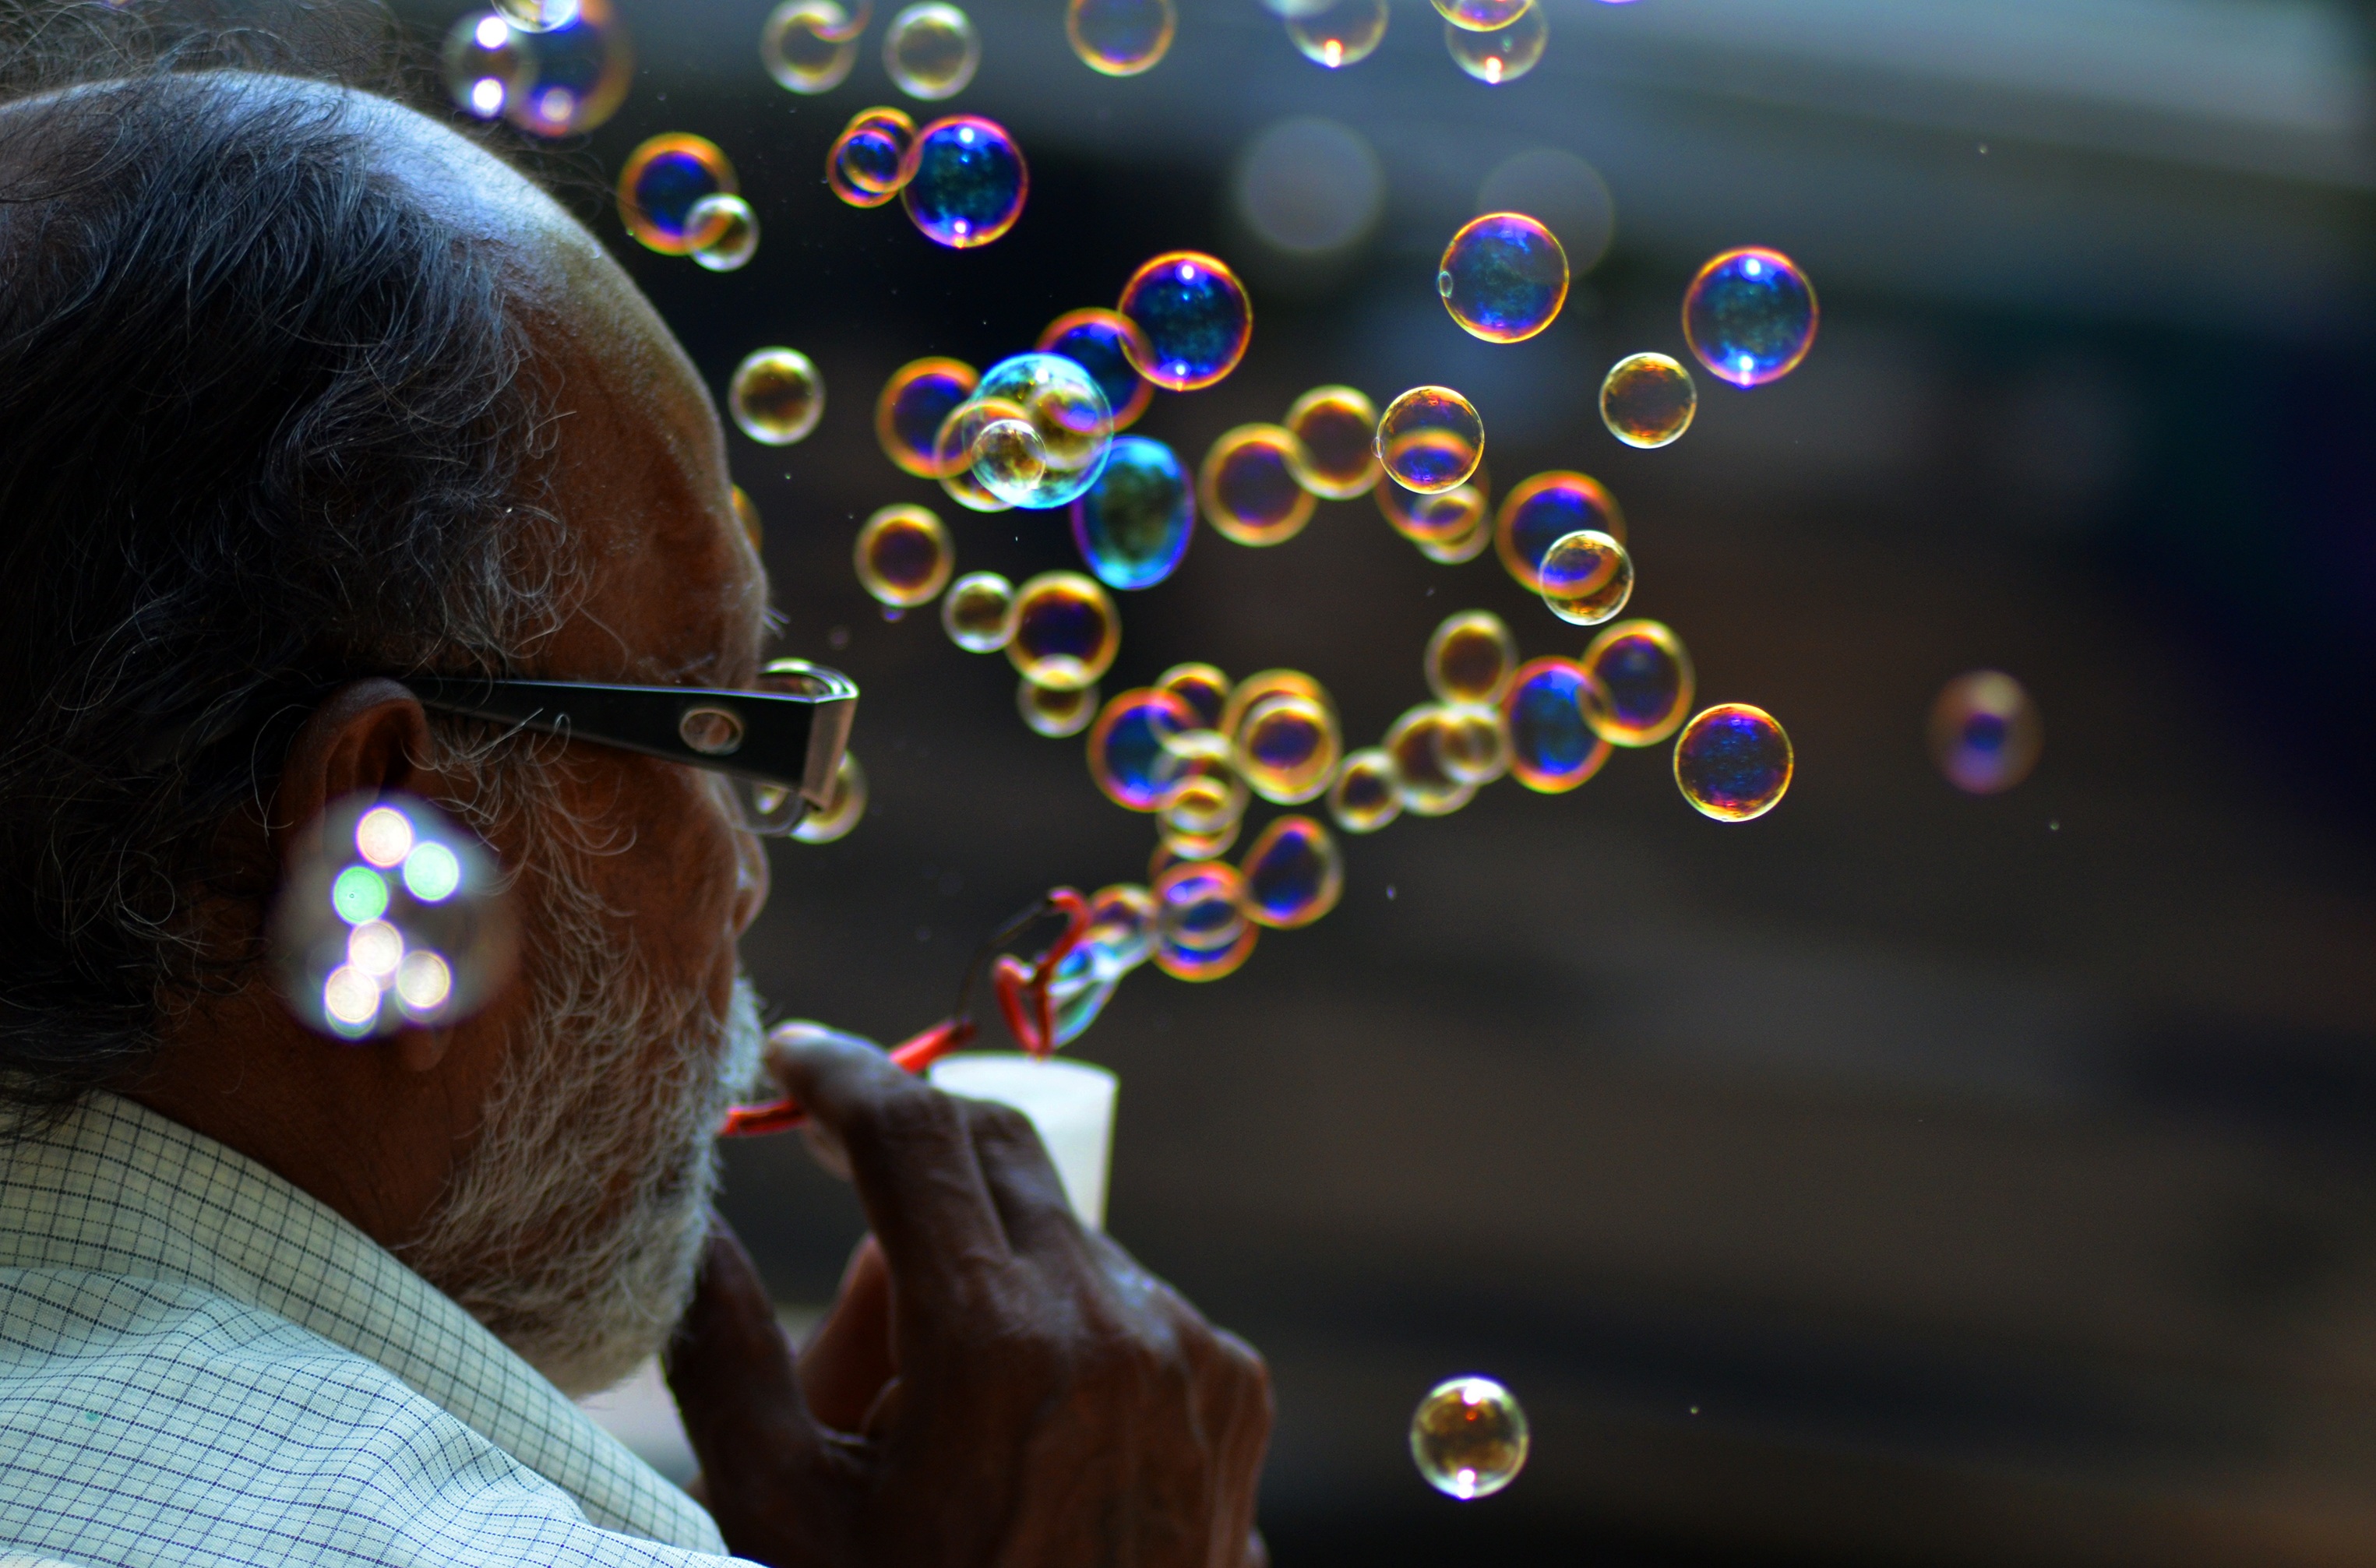
light, color, life, close up, colors, bubbles, organ, screenshot, computer wallpaper